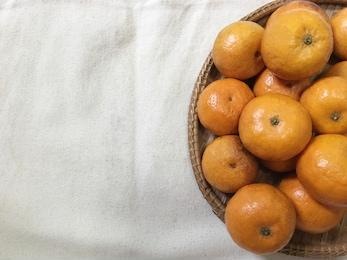
Label: mandarine